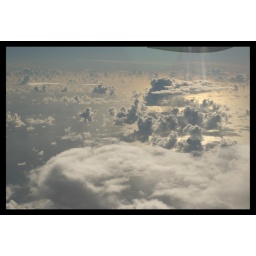
The clouds hovering above the ocean halfway between St. Maarten and the Virgin Islands.